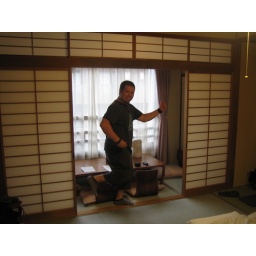
John opening the paper doors in the Nishiyama Hotel